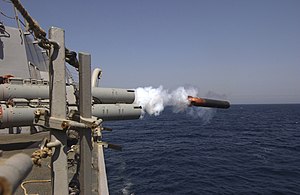
Lithium / Anvendelse / Andre kemiske og industrielle anvendelser / Militære anvendelser
Affyringen af en torpedo ved brug af lithium som brændstof
Lithium eller litium er et grundstof med symbolet Li og atomnummeret 3. Det er et blødt, sølv-hvidt metal tilhørende gruppen af alkalimetaller i det periodiske system. Ved standardbetingelser er det det letteste metal og det faste grundstof med mindst massefylde. Lithium er, som alle alkalimetaller, stærkt reaktivt og brændbart, og af denne grund opbevares det normalt i mineralolie. Når det skæres åbent, udviser det en metallisk glans, men ved kontakt med fugtig luft korroderer overfladen hurtigt til en mat, sølvgrå farve og senere falmet sort. På grund af dets høje reaktivitet forekommer lithium aldrig frit i naturen, men i stedet kun i forbindelser, som normalt er ioniske. Lithium forekommer i en række pegmatitiske mineraler, men på grund af dets opløselighed som en ion er det til stede i havvand og udvindes typisk fra saltlager og ler. På kommercielt niveau isoleres lithium elektrolytisk fra en blanding af lithiumklorid og kaliumklorid.